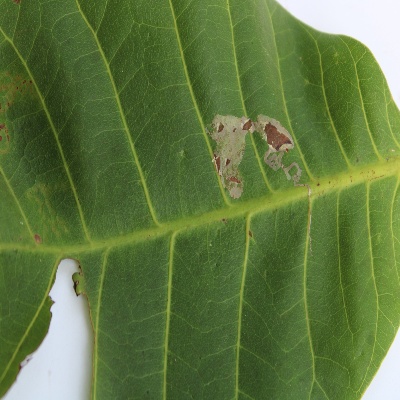
Crop: Cashew
Condition: leaf miner